Yoichi Hatta

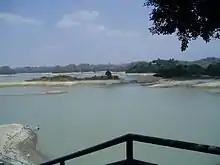
Wusanto Reservoir

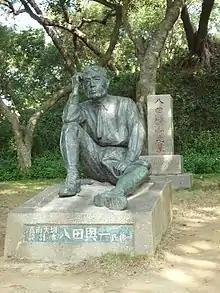
Yoichi Hatta's statue and tomb with his wife Toyoki, located in Wushanto Reservoir, Tainan city, Taiwan.

He was killed on board the transport ship Taiyō Maru, when it was torpedoed and sunk on May 8, 1942 by US submarine "Grenadier".